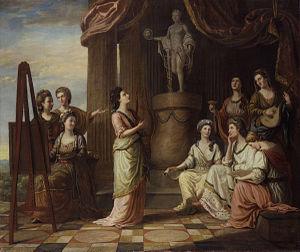
Elizabeth Montagu née Robinson le 2 octobre 1718 à York et morte le 25 août 1800 à Londres, est une femme de lettres, réformatrice sociale, mécène, salonnière, critique littéraire anglaise et membre influente de la société des bas-bleus.